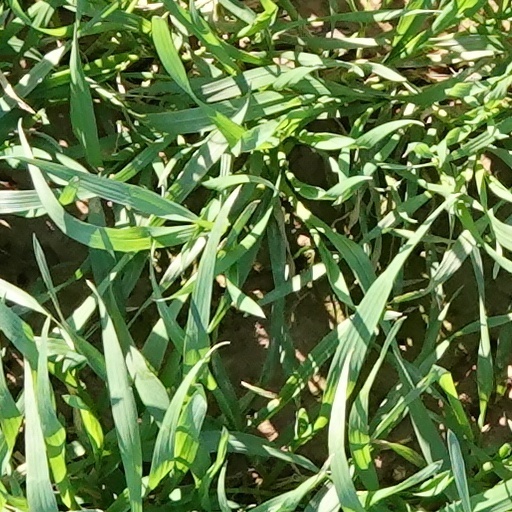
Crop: wheat